Bedri Rahmi Eyüboğlu

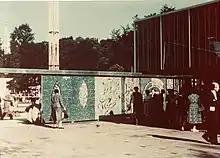
Turkish Pavilion for Expo 58 Brussels

Eyüboğlu exhibited with the D Group of painters starting in 1936, and founded the Group of 10 for young painters. Impressed by the Musée de l'Homme's exhibition of African art on a second trip to Paris, he started using woodblock printing in order to allow more people to see his work.